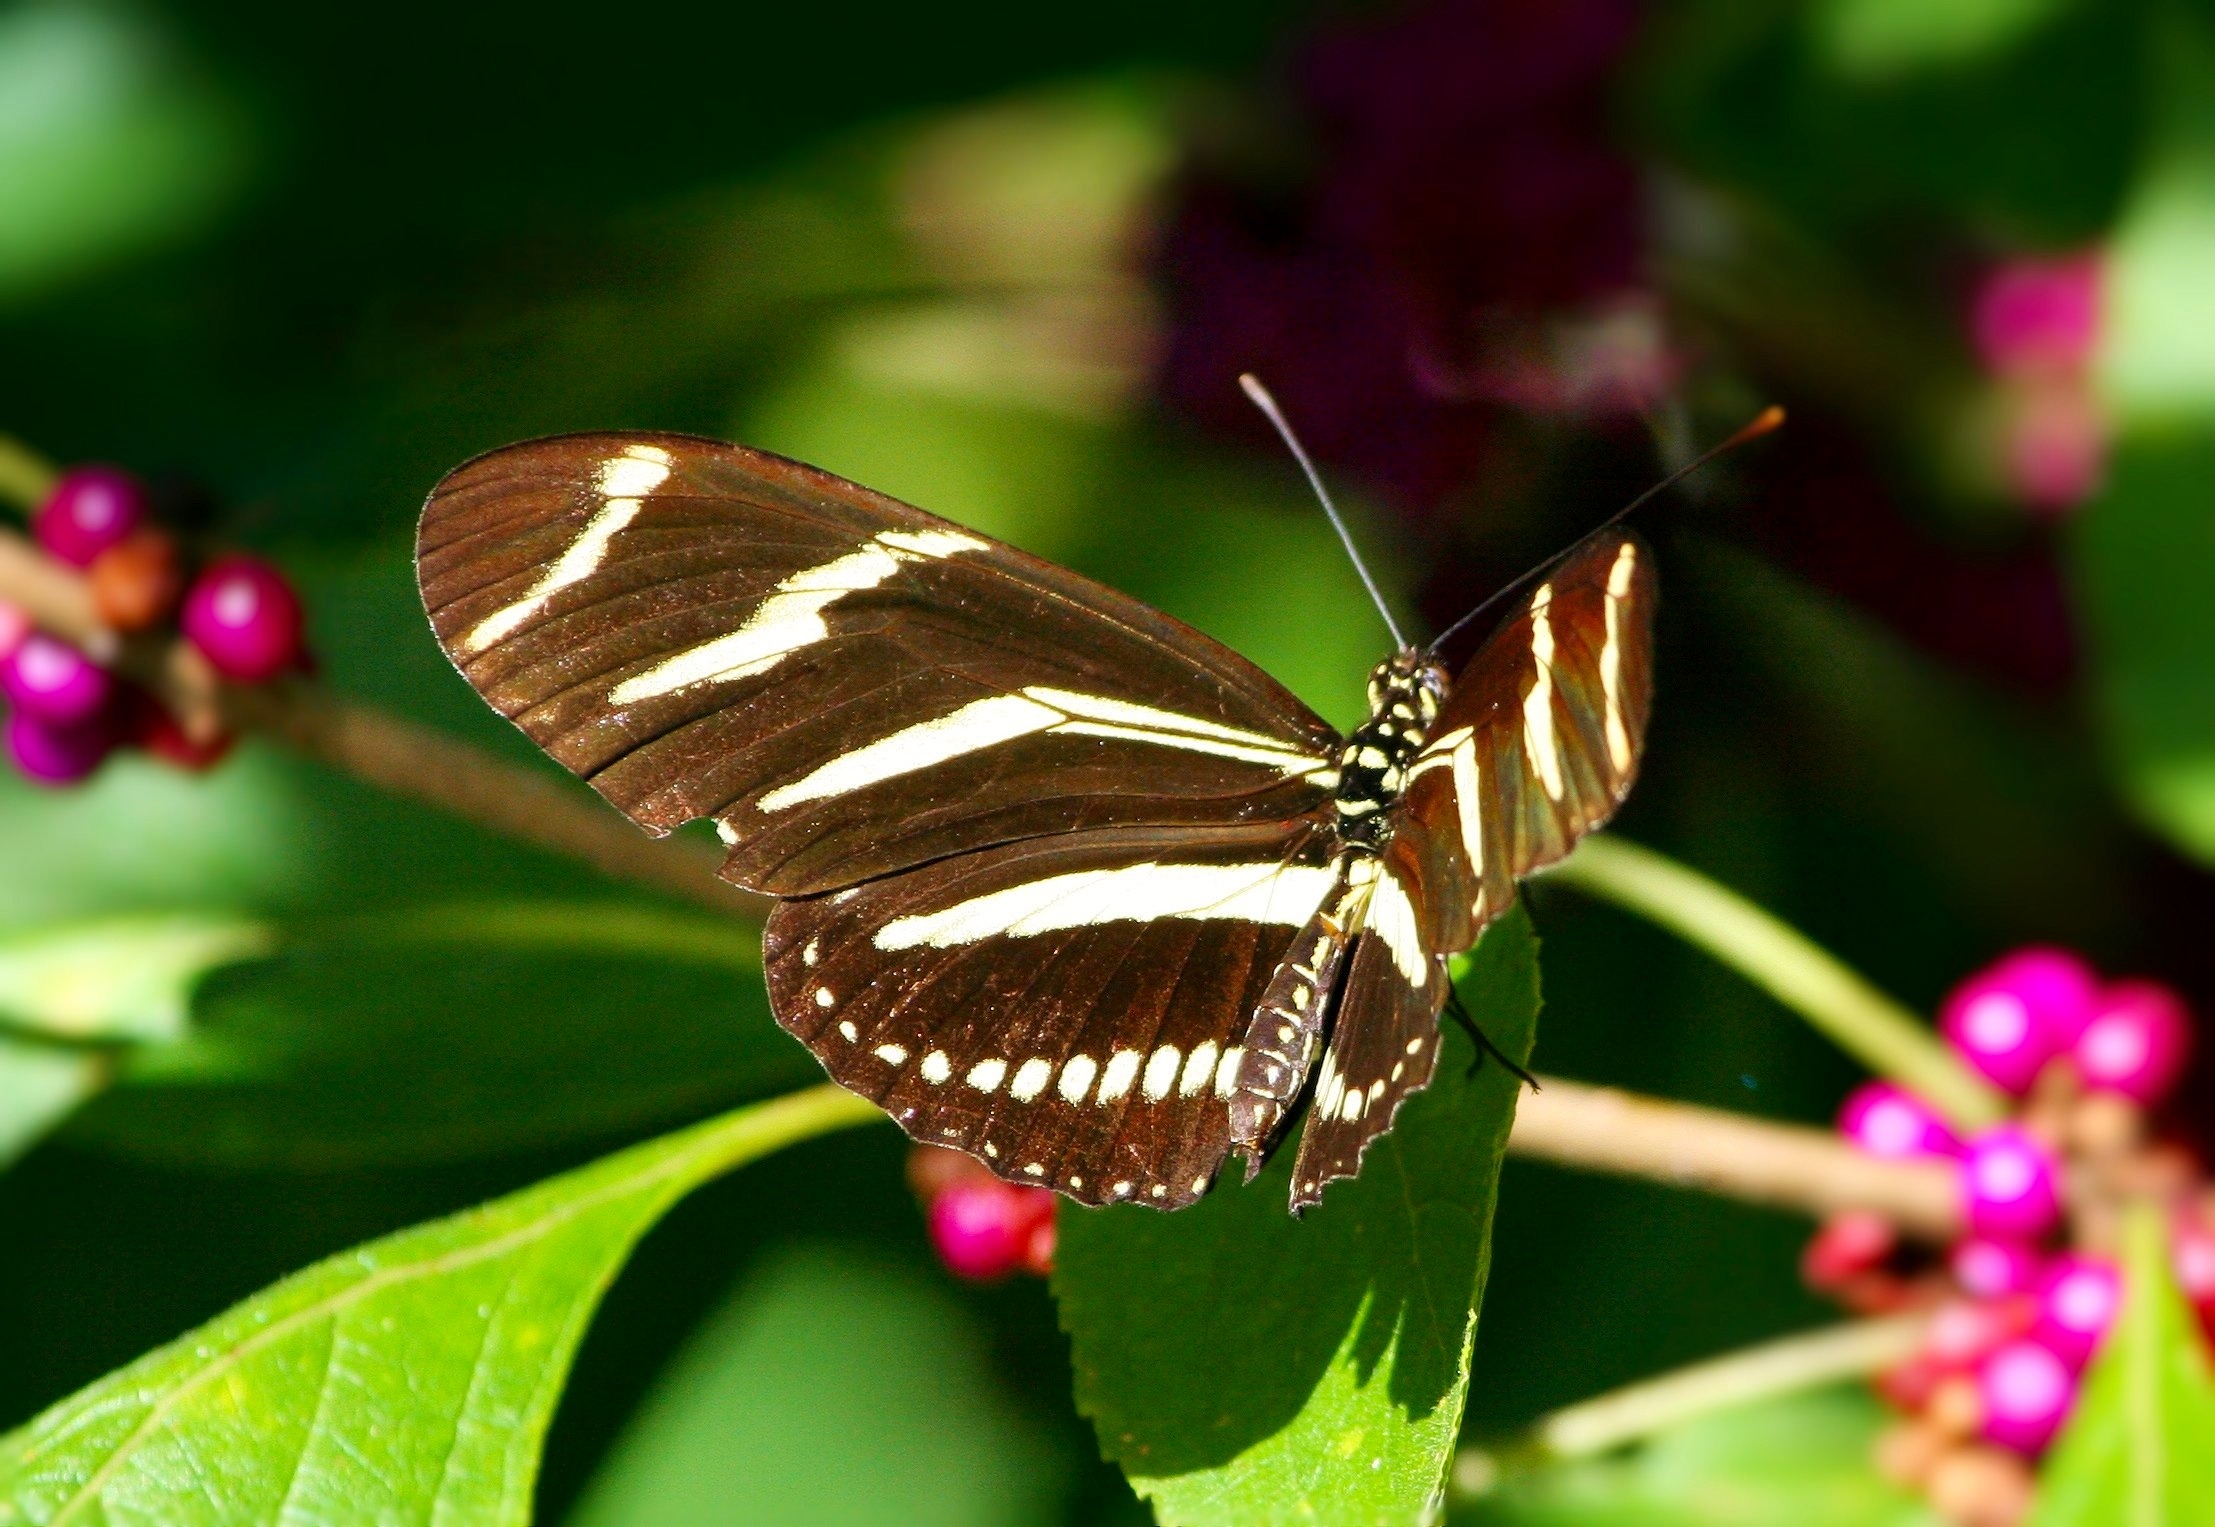
nature, photography, leaf, flower, petal, flying, insect, bug, botany, butterfly, flora, fauna, invertebrate, close up, monarch butterfly, wings, nectar, macro photography, arthropod, pollinator, black wings, moths and butterflies, lycaenid, colias, zebra longwing butterfly